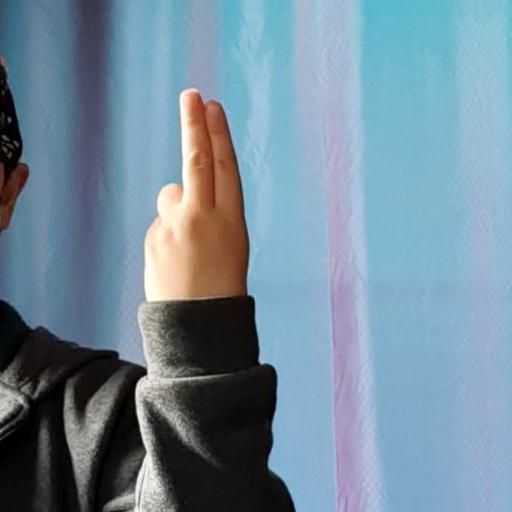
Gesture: two_up_inverted